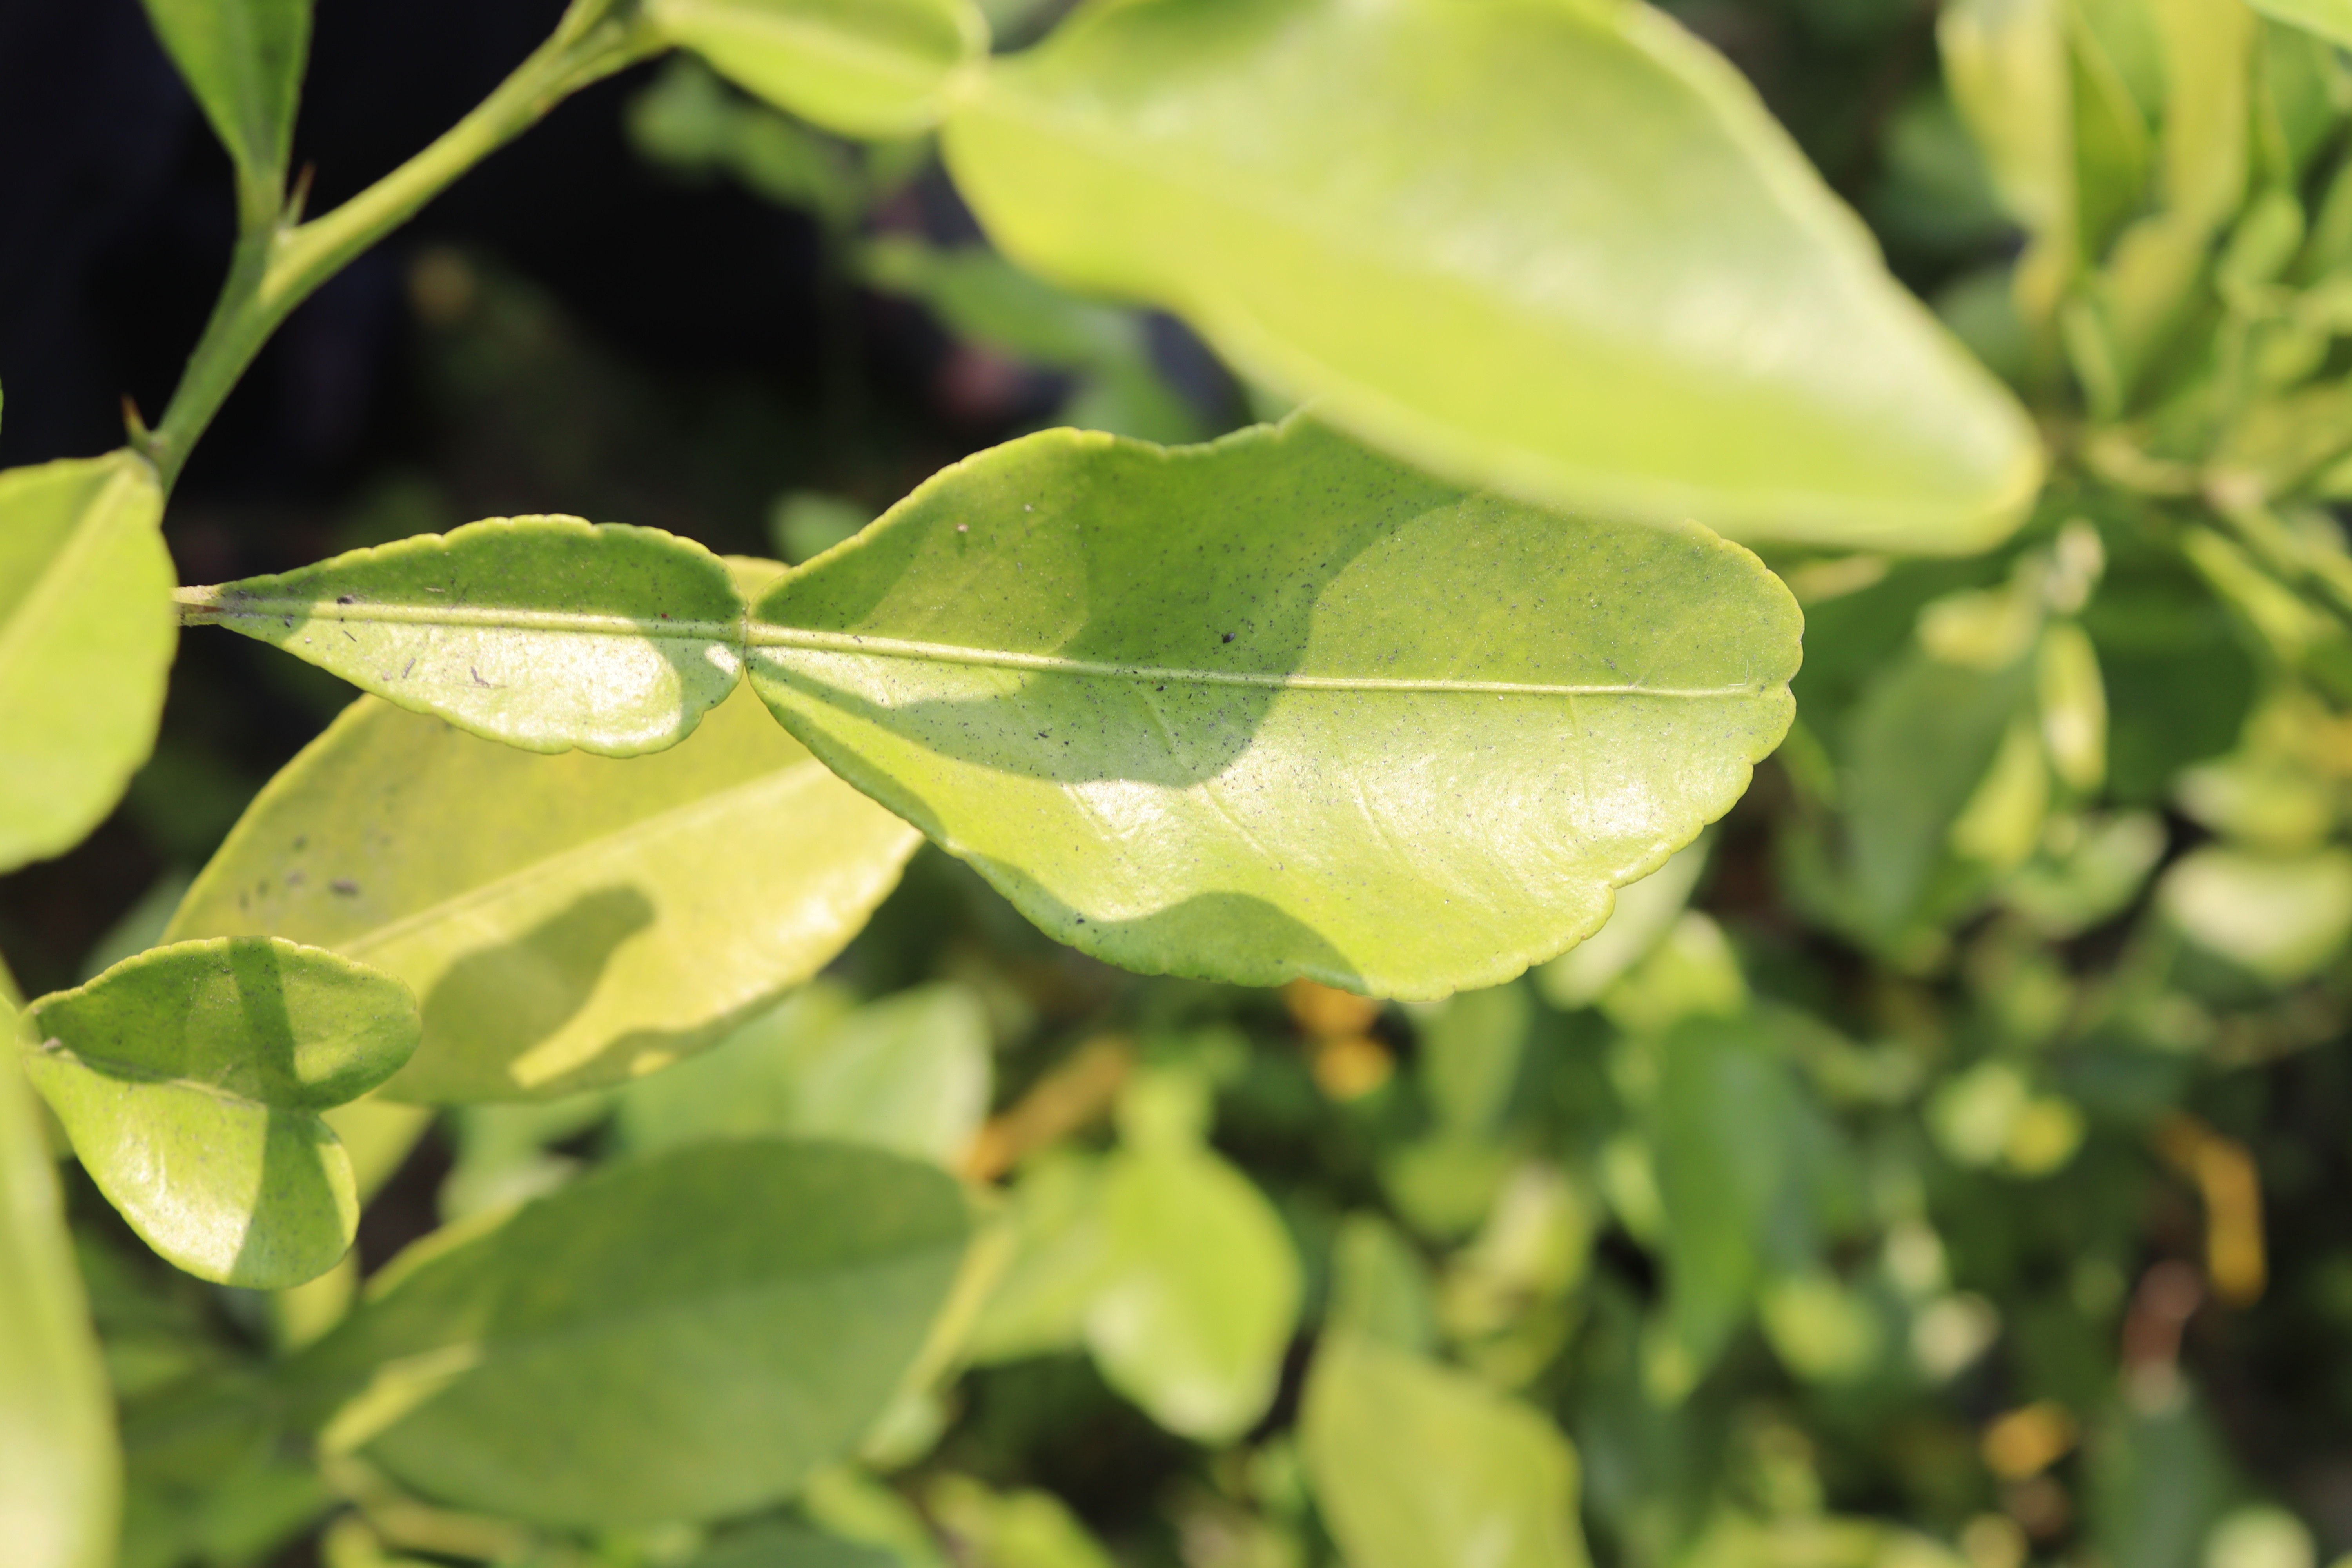
Mandarin leaf variety: Nagpuri